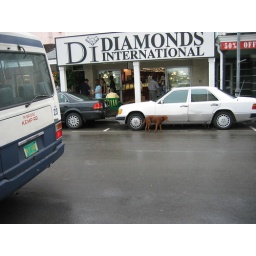
A dog waiting patiently to cross the street in Nassau.Photo Credit: Sarah Mathews